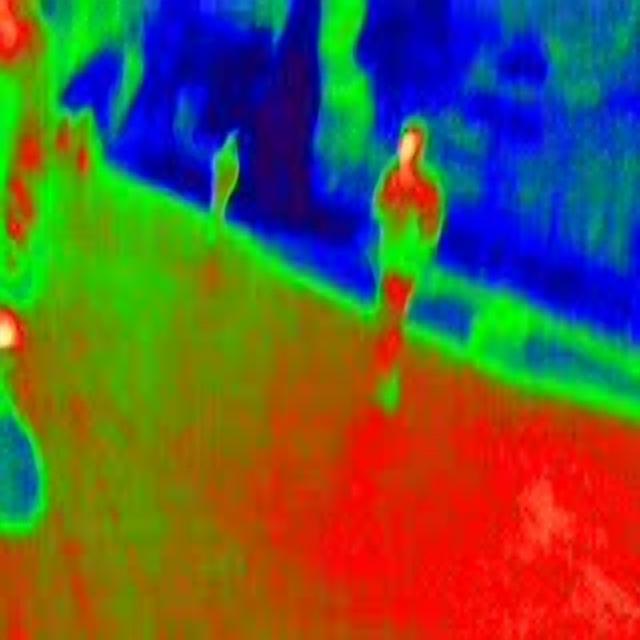
Detected objects:
label: person
label: person
label: person